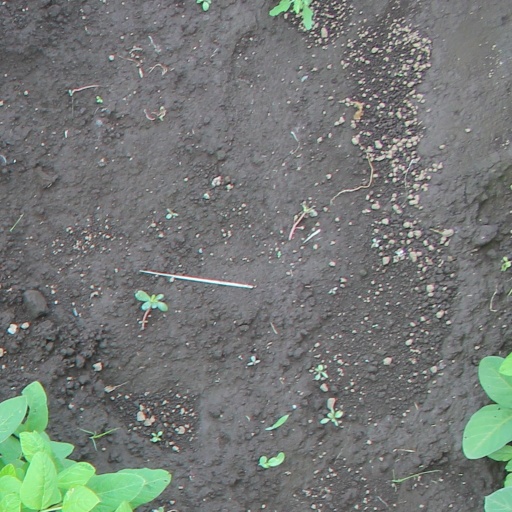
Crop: soybean